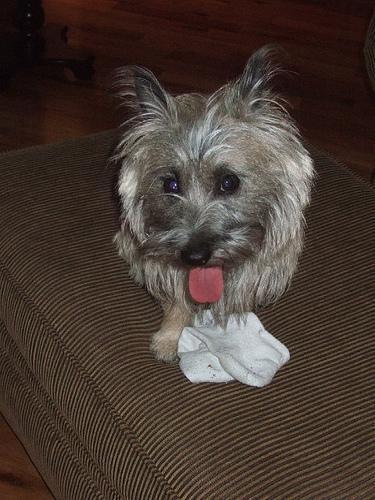
cairn